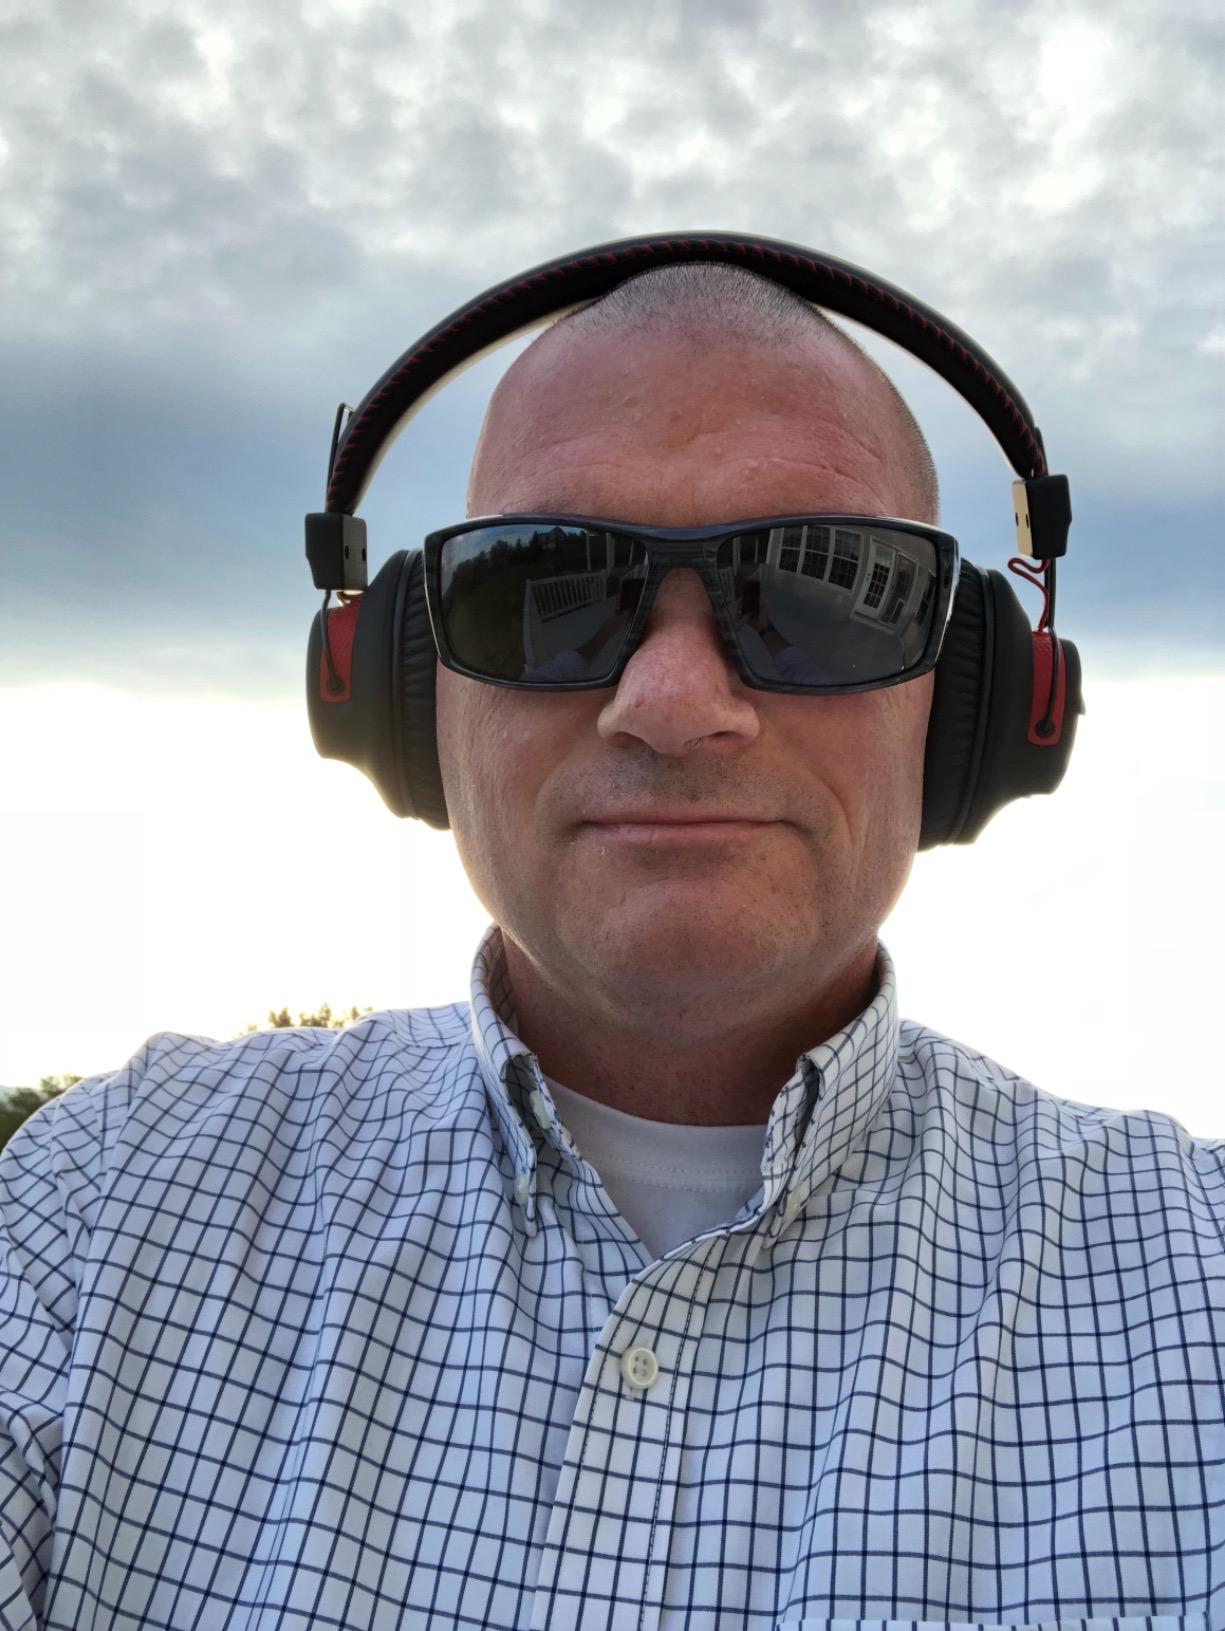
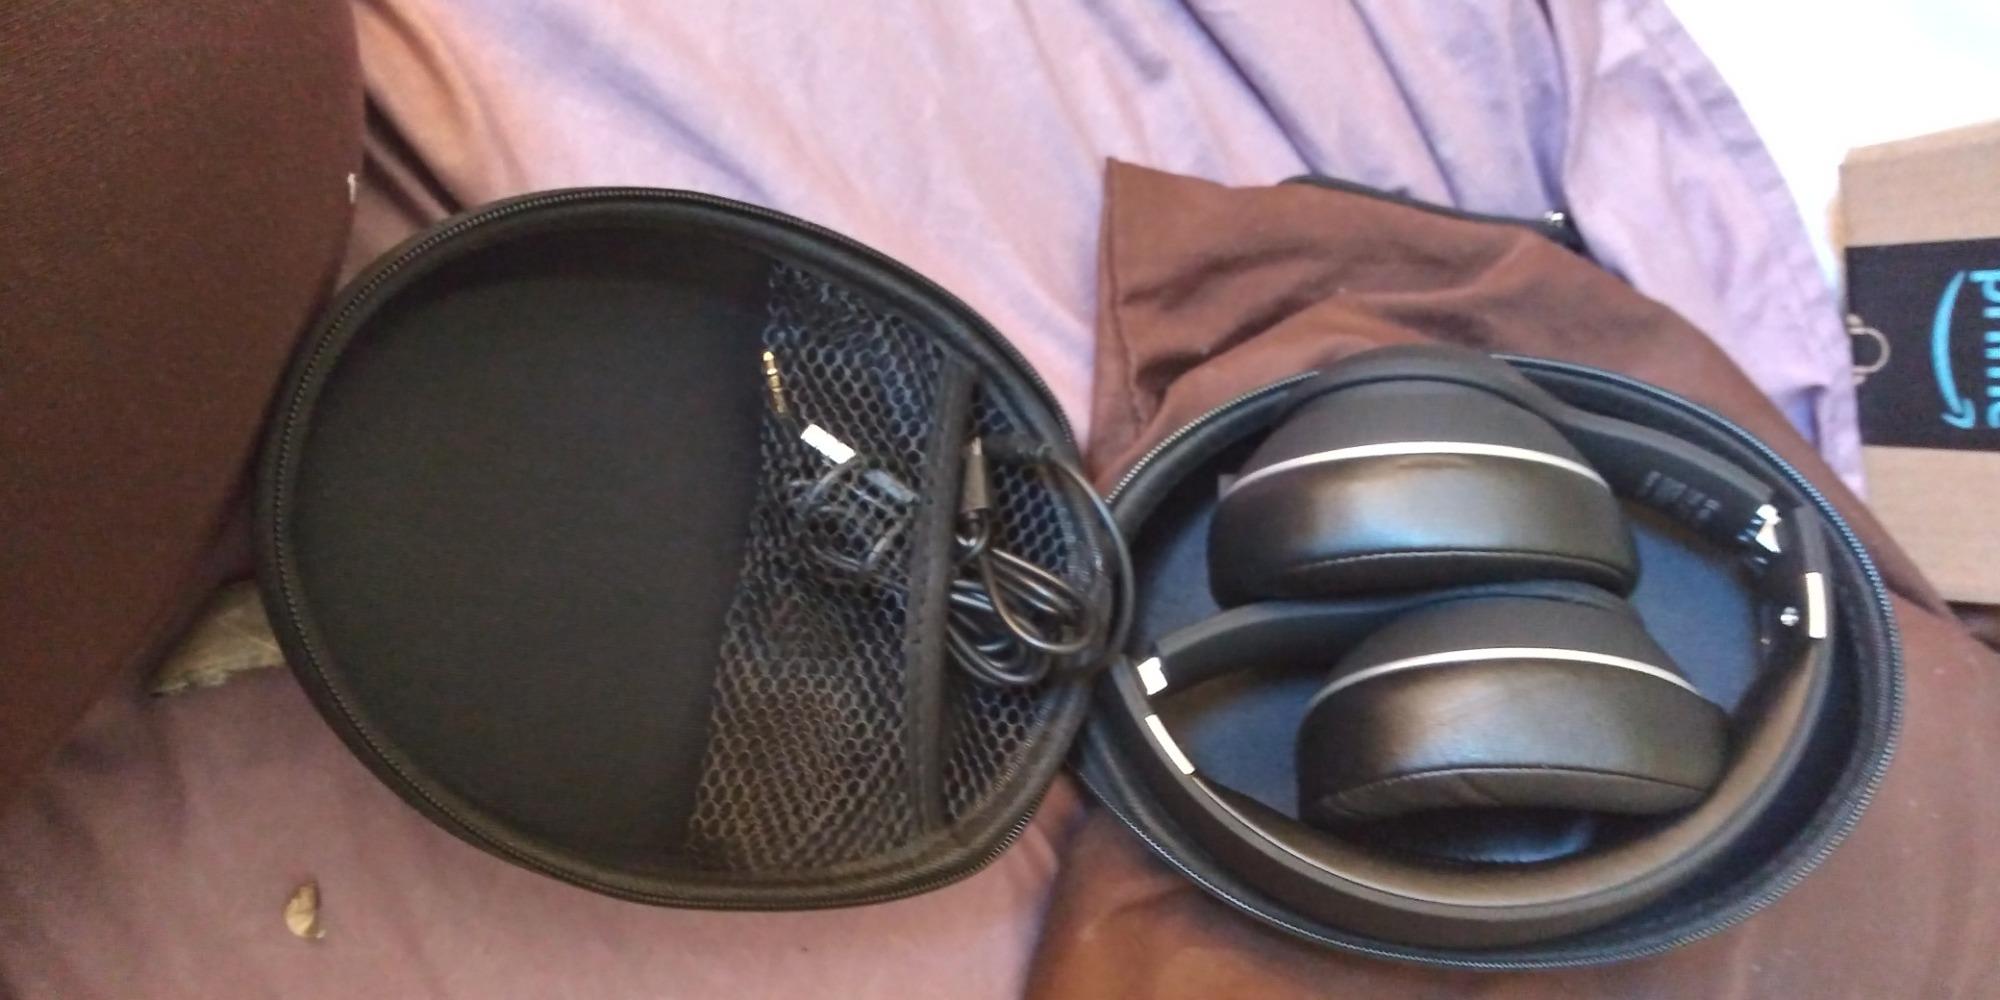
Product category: headphones
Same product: no